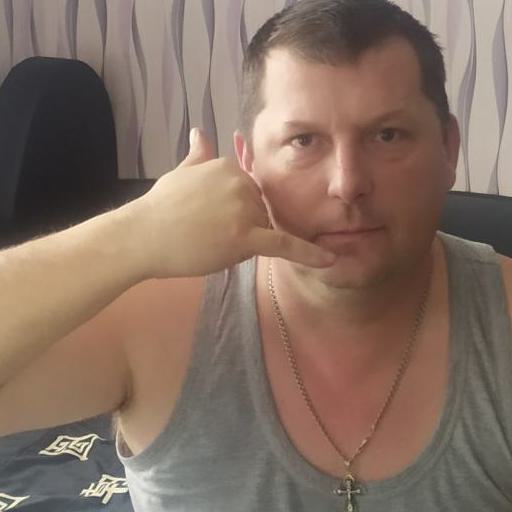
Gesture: call